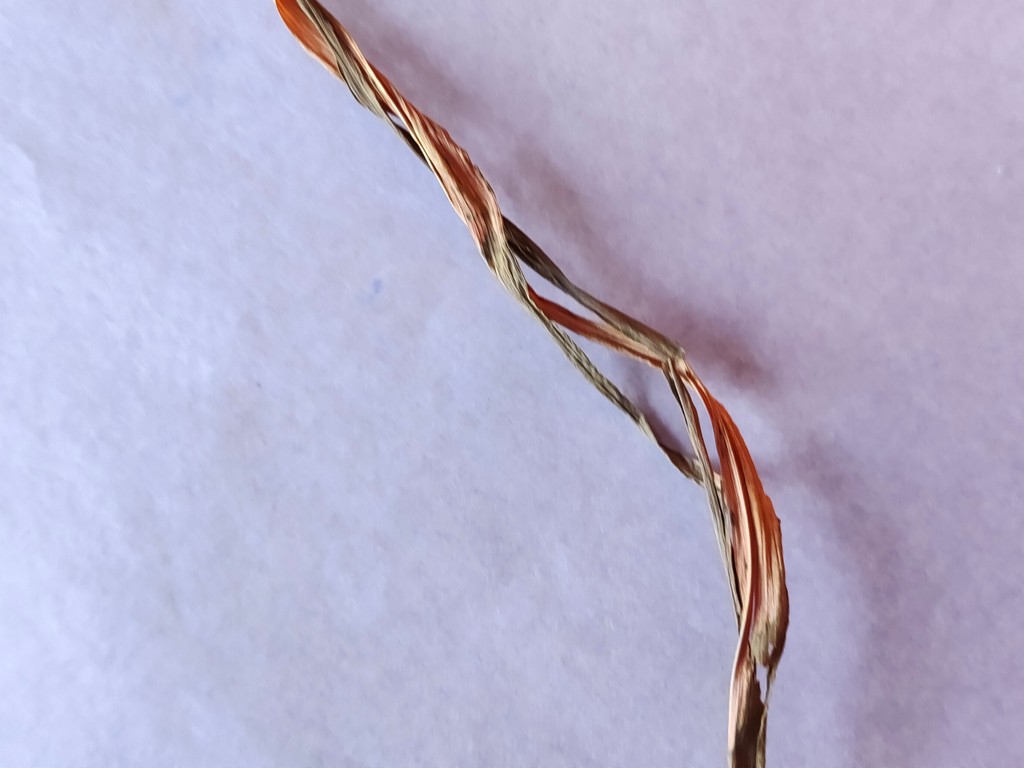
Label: Dried